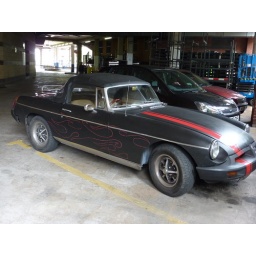
MG in stage door car park